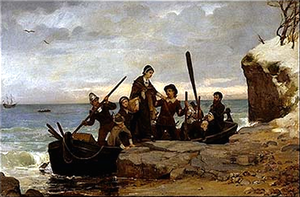
Henry Bacon, né en 1839 à Haverhill dans le Massachusetts et mort le 13 mars 1912 au Caire, est un peintre américain.